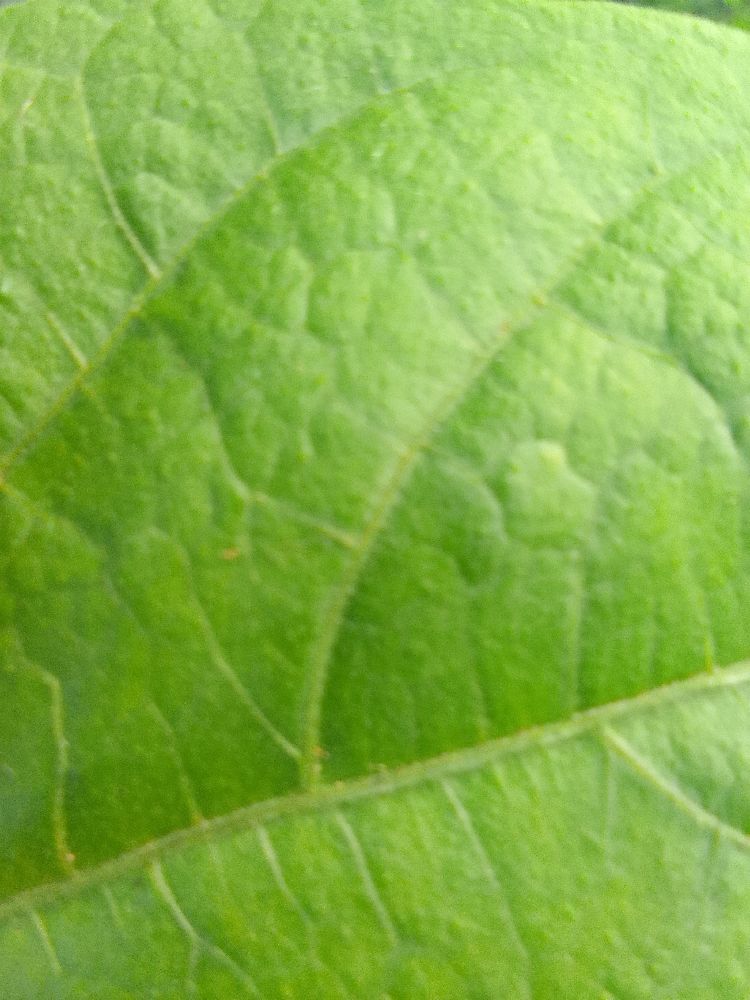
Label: healthy